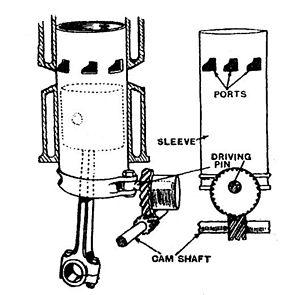
Une soupape est un organe mécanique de la distribution des moteurs thermiques à quatre temps permettant l'admission des gaz frais et l'évacuation des gaz brûlés. De manière générale, une soupape d'admission sépare le conduit d'admission de la chambre de combustion et une soupape d'échappement sépare celle-ci du conduit d'échappement.